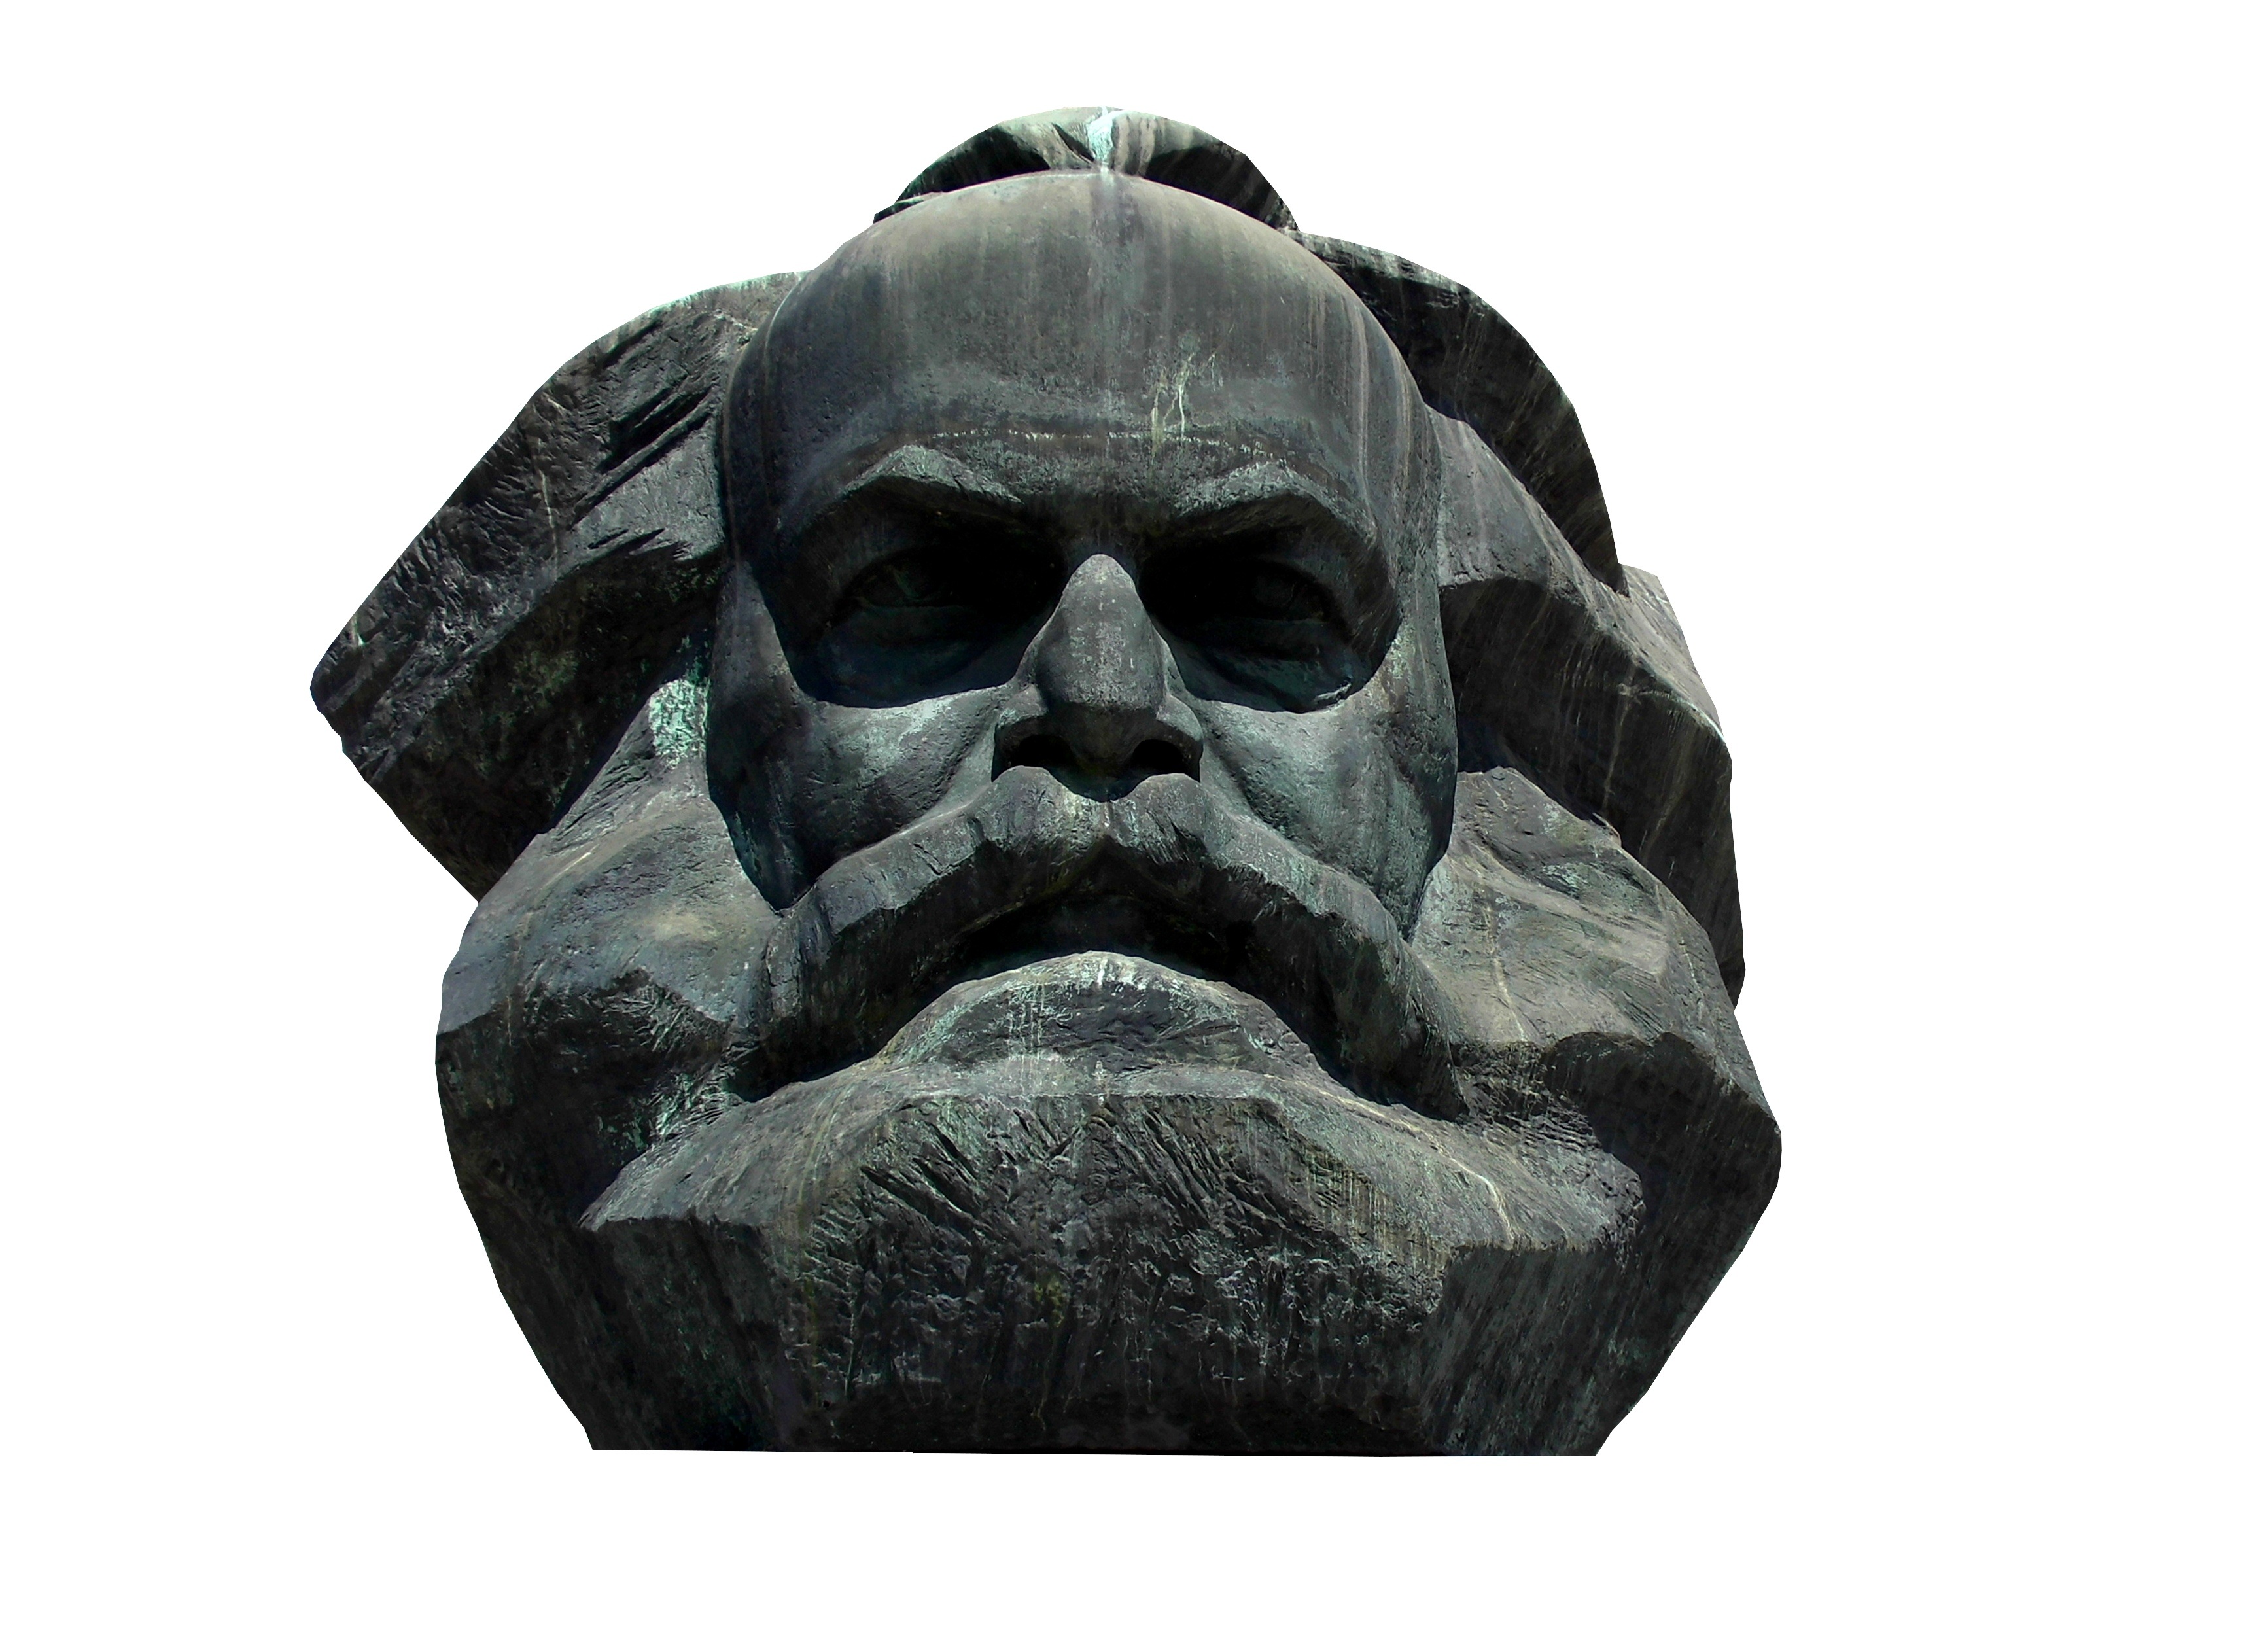
statue, clothing, skull, sculpture, art, marx, philosophy, head, classic, historically, capitalism, socialism, philosopher, marxism, marxism leninism, dialectic